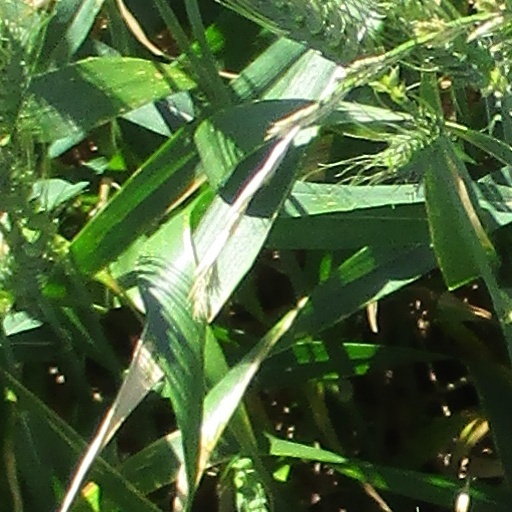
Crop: wheat